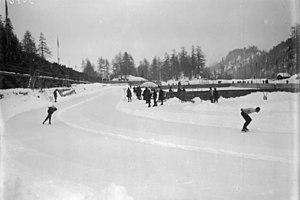
Les Jeux olympiques d'hiver de 1928, officiellement connus comme les IIᵉˢ Jeux olympiques d'hiver, ont lieu à Saint-Moritz en Suisse, du 11 au 19 février 1928. Ce sont les seuls Jeux olympiques d'hiver avant la seconde guerre mondiale à ne pas être organisés dans le même pays que les Jeux olympiques d'été, qui se déroulent la même année à Amsterdam, aux Pays-Bas. Ces Jeux sont marqués par des températures exceptionnellement chaudes pour la saison, qui atteignent 25 degrés. Cela perturbe beaucoup d'épreuves. Le 14 février, la course de patinage de vitesse de 10 000 mètres est annulée à cause des mauvaises conditions de la glace. Aucune compétition ne peut être disputée le lendemain à cause de la pluie et de la température qui est de 10 degrés. Cela entraîne de nombreux changements au programme des jours suivants.